Arumugam (film)

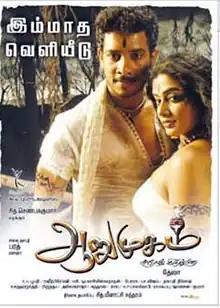
Poster

Arumugam is a 2009 Indian Tamil-language masala film directed by Suresh Krishna and written by Rashid Premji. The film stars Bharath and Priyamani, while Ramya Krishnan, Saranya Mohan, Sathya, and Karunas play supporting roles. The music was composed by Deva. This movie was based on the Rajinikanth film "Annaamalai" (1992), also directed by Suresh Krishna. The film released on 25 September 2009 and was panned by critics and audience.